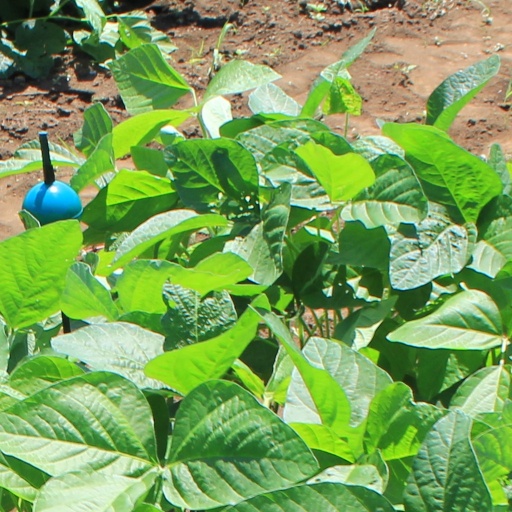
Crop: soybean